Softimage (company)

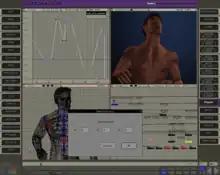
Screenshot of Softimage3D 3.9.2

Originally named Softimage Creative Environment, this was the first product developed by Softimage. Softimage President Daniel Langlois and engineers Richard Mercille and Laurent Lauzon begin development of the company's 3-D application software in 1987. The user interface would remain largely unchanged for the next 16 years of the product's life. In a first for the industry, the software offered modeling, animation and rendering in a single integrated environment.